Culture

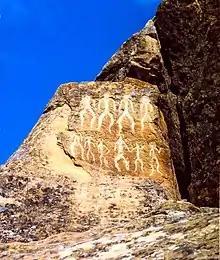
Petroglyphs in modern-day Gobustan, Azerbaijan, dating to 10,000 BCE and indicating a thriving culture

In the 19th century, humanists such as English poet and essayist Matthew Arnold (1822–1888) used the word "culture" to refer to an ideal of individual human refinement, of "the best that has been thought and said in the world". This concept of culture is also comparable to the German concept of : "...culture being a pursuit of our total perfection by means of getting to know, on all the matters which most concern us, the best which has been thought and said in the world".